1999 Welsh Conservatives leadership election

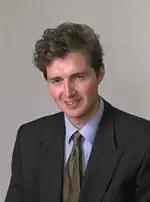
Richards appointed his deputy David TC Davies as acting leader after his temporary resignation

Two months into his leadership in the assembly, Richards was arrested and charged for inflicting grievous bodily harm to a 22-year-old woman in Kew, London, on 22 July 1999. He was released on bail, pending a court hearing on 8 September. Richards denied the charges but left his role as leader of the Welsh Conservative Group on 5 August for a temporary period to focus on his defence, promising to return once he had proved his innocence. Richards appointed David TC Davies, who was his deputy leader, as acting leader to lead the group in his absence. Considered to be his protégé, Richards wanted Davies to serve as his successor should he officially resign from the leadership and he tried to prevent Bourne from succeeding him instead.